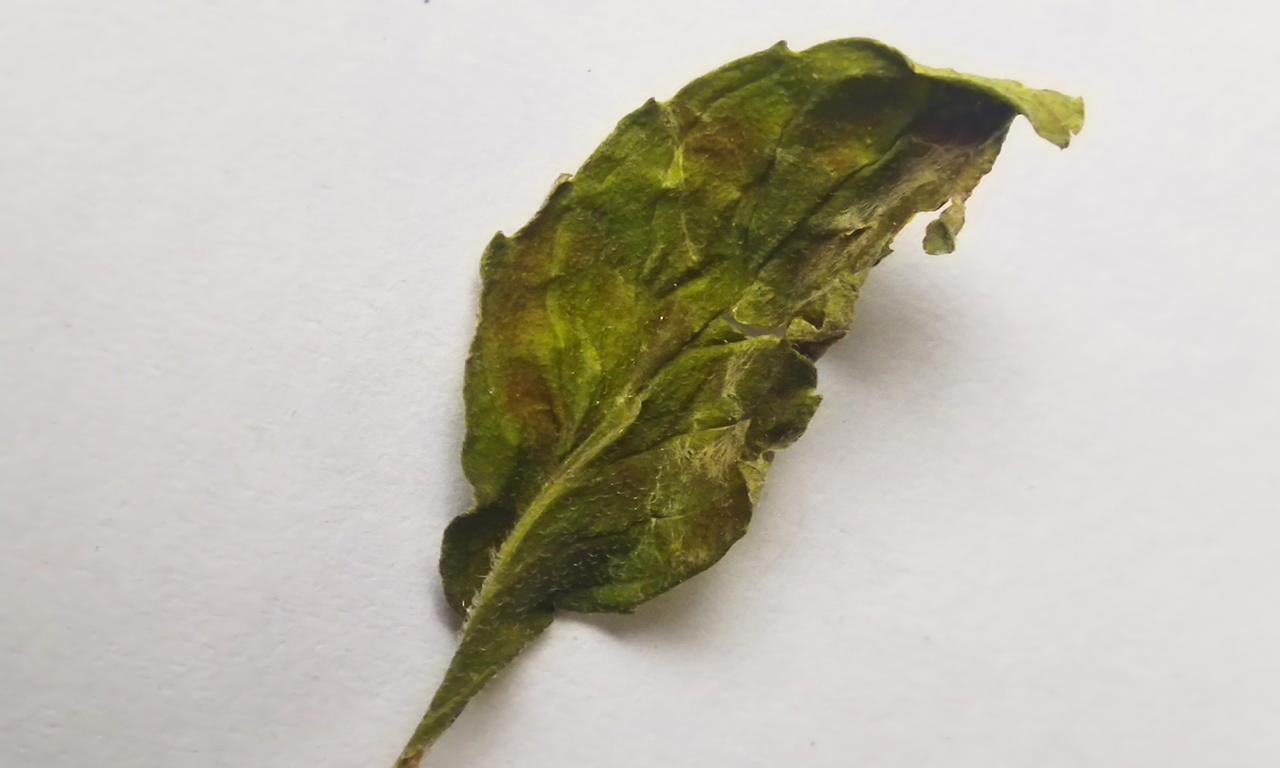
Label: Spoiled